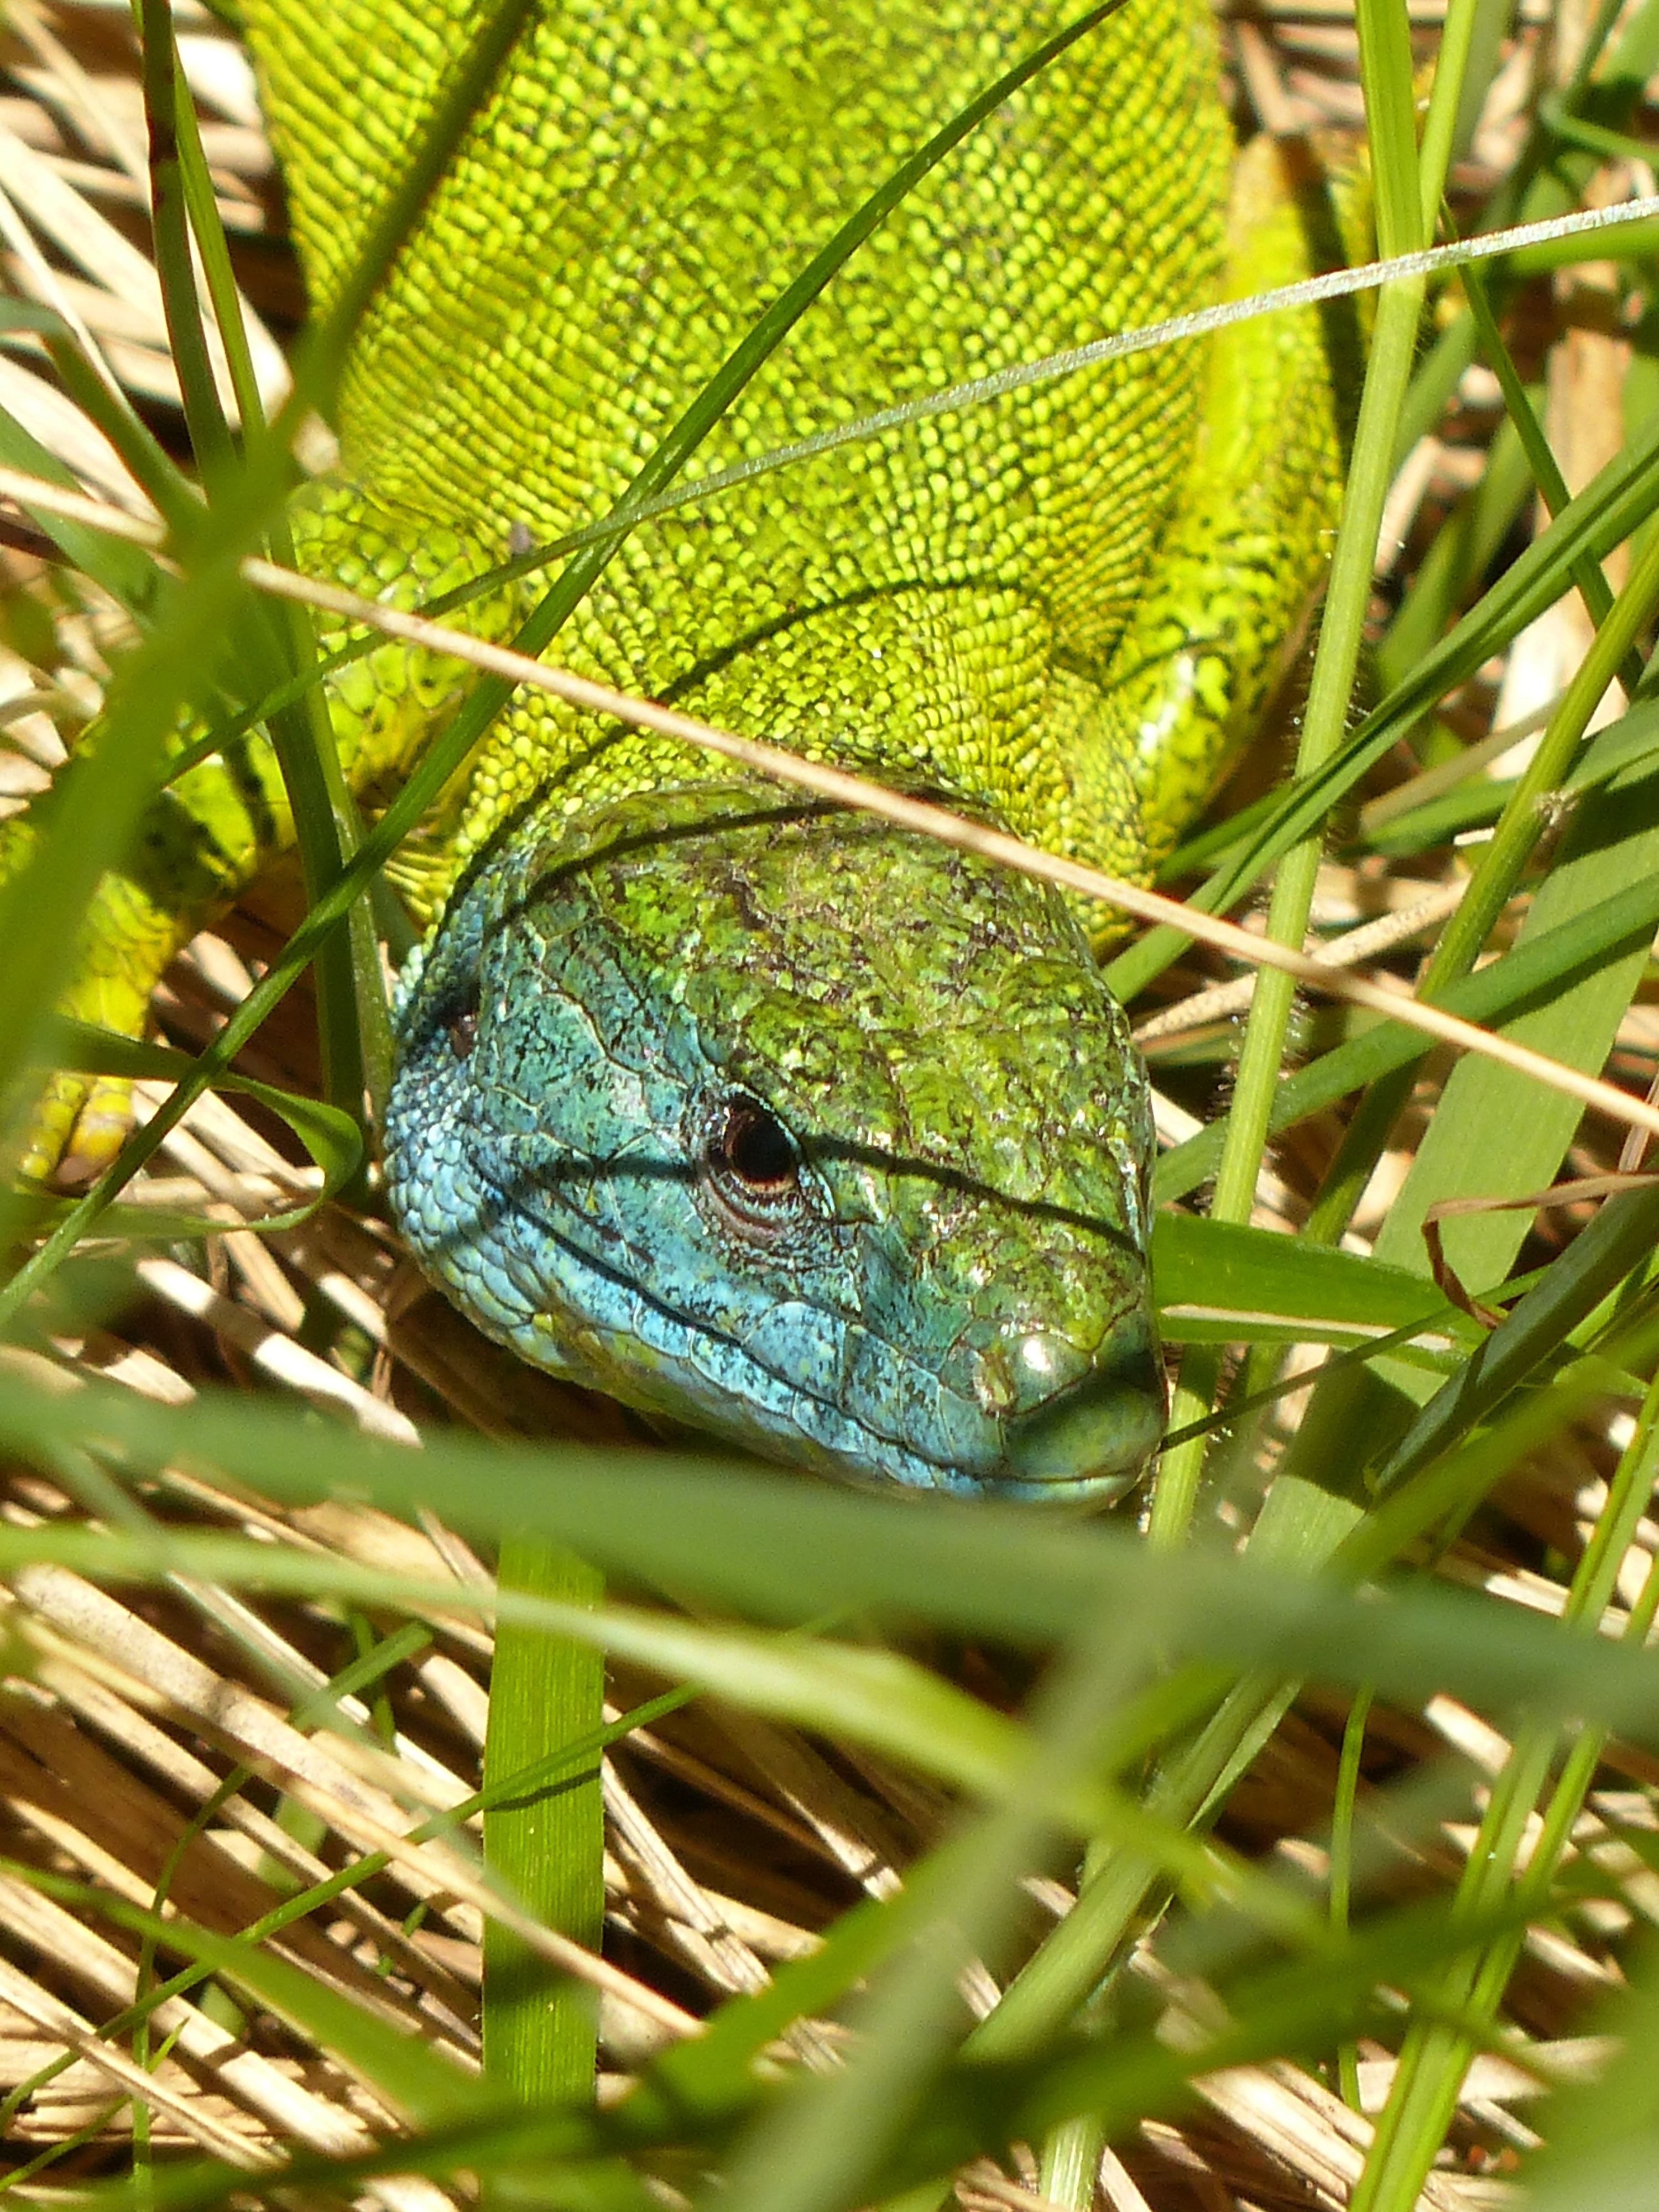
nature, grass, animal, wildlife, green, color, blue, reptile, colorful, fauna, lizard, green lizard, chameleon, animals, vertebrate, creature, animal world, iridescent, macro photography, lacerta, scaled reptile, lacertidae, emerald lizard, lacerta viridis, european green lizard